Spend analysis

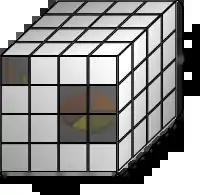
Spend Cube

A spend cube is a review of spend data presented as a three-dimensional cube. The contents in the cube are the price and volume of items purchased. Dimensions of the cube usually reviewed include: